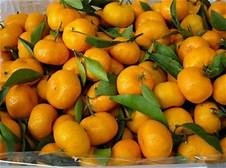
Label: mandarine